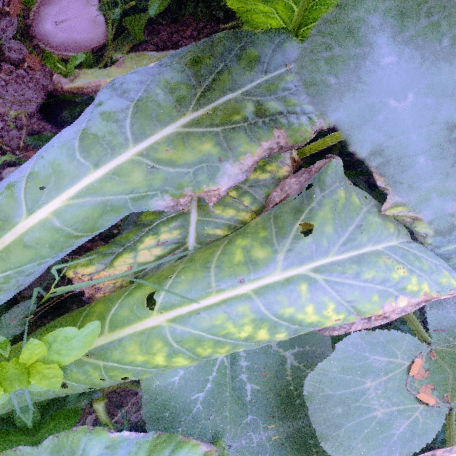
Label: Downy Mildew